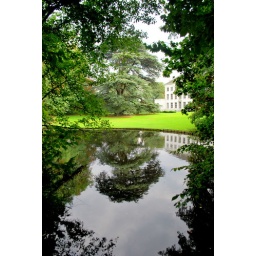
a very old tree in a private park of a castle near gent, belgium